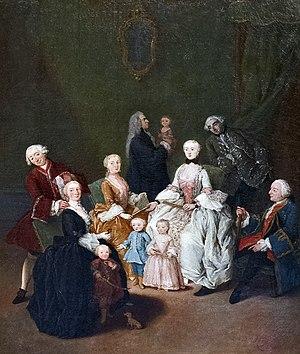
Pietro Falca, dit Pietro Longhi, né à Venise le 5 novembre 1701 où il est mort le 8 mai 1785, est un peintre vénitien. Il est surtout célèbre pour ses tableaux représentant la vie quotidienne de l'aristocratie vénitienne au XVIIIᵉ siècle.